Powers v. Ohio

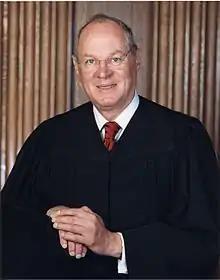
Justice Anthony M. Kennedy, leading majority opinion for Powers v. Ohio.

The Court came to multiple conclusions with this case. For starters, it did establish, once again, that racial bias and discrimination in juries and jury selection processes were unconstitutional. Justice Anthony Kennedy delivered the following statement in regards to this: "Invoking the Equal Protection Clause and federal statutory law, and relying upon well-established principles of standing, we [the Supreme Court of the United States] hold that a criminal defendant may object to race-based exclusions of jurors effected through peremptory challenges whether or not the defendant and the excluded jurors share the same race." Additionally, the Supreme Court concluded that "discriminatory use of peremptories harms the excluded jurors by depriving them of a significant opportunity to participate in civil life."